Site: brandenburg
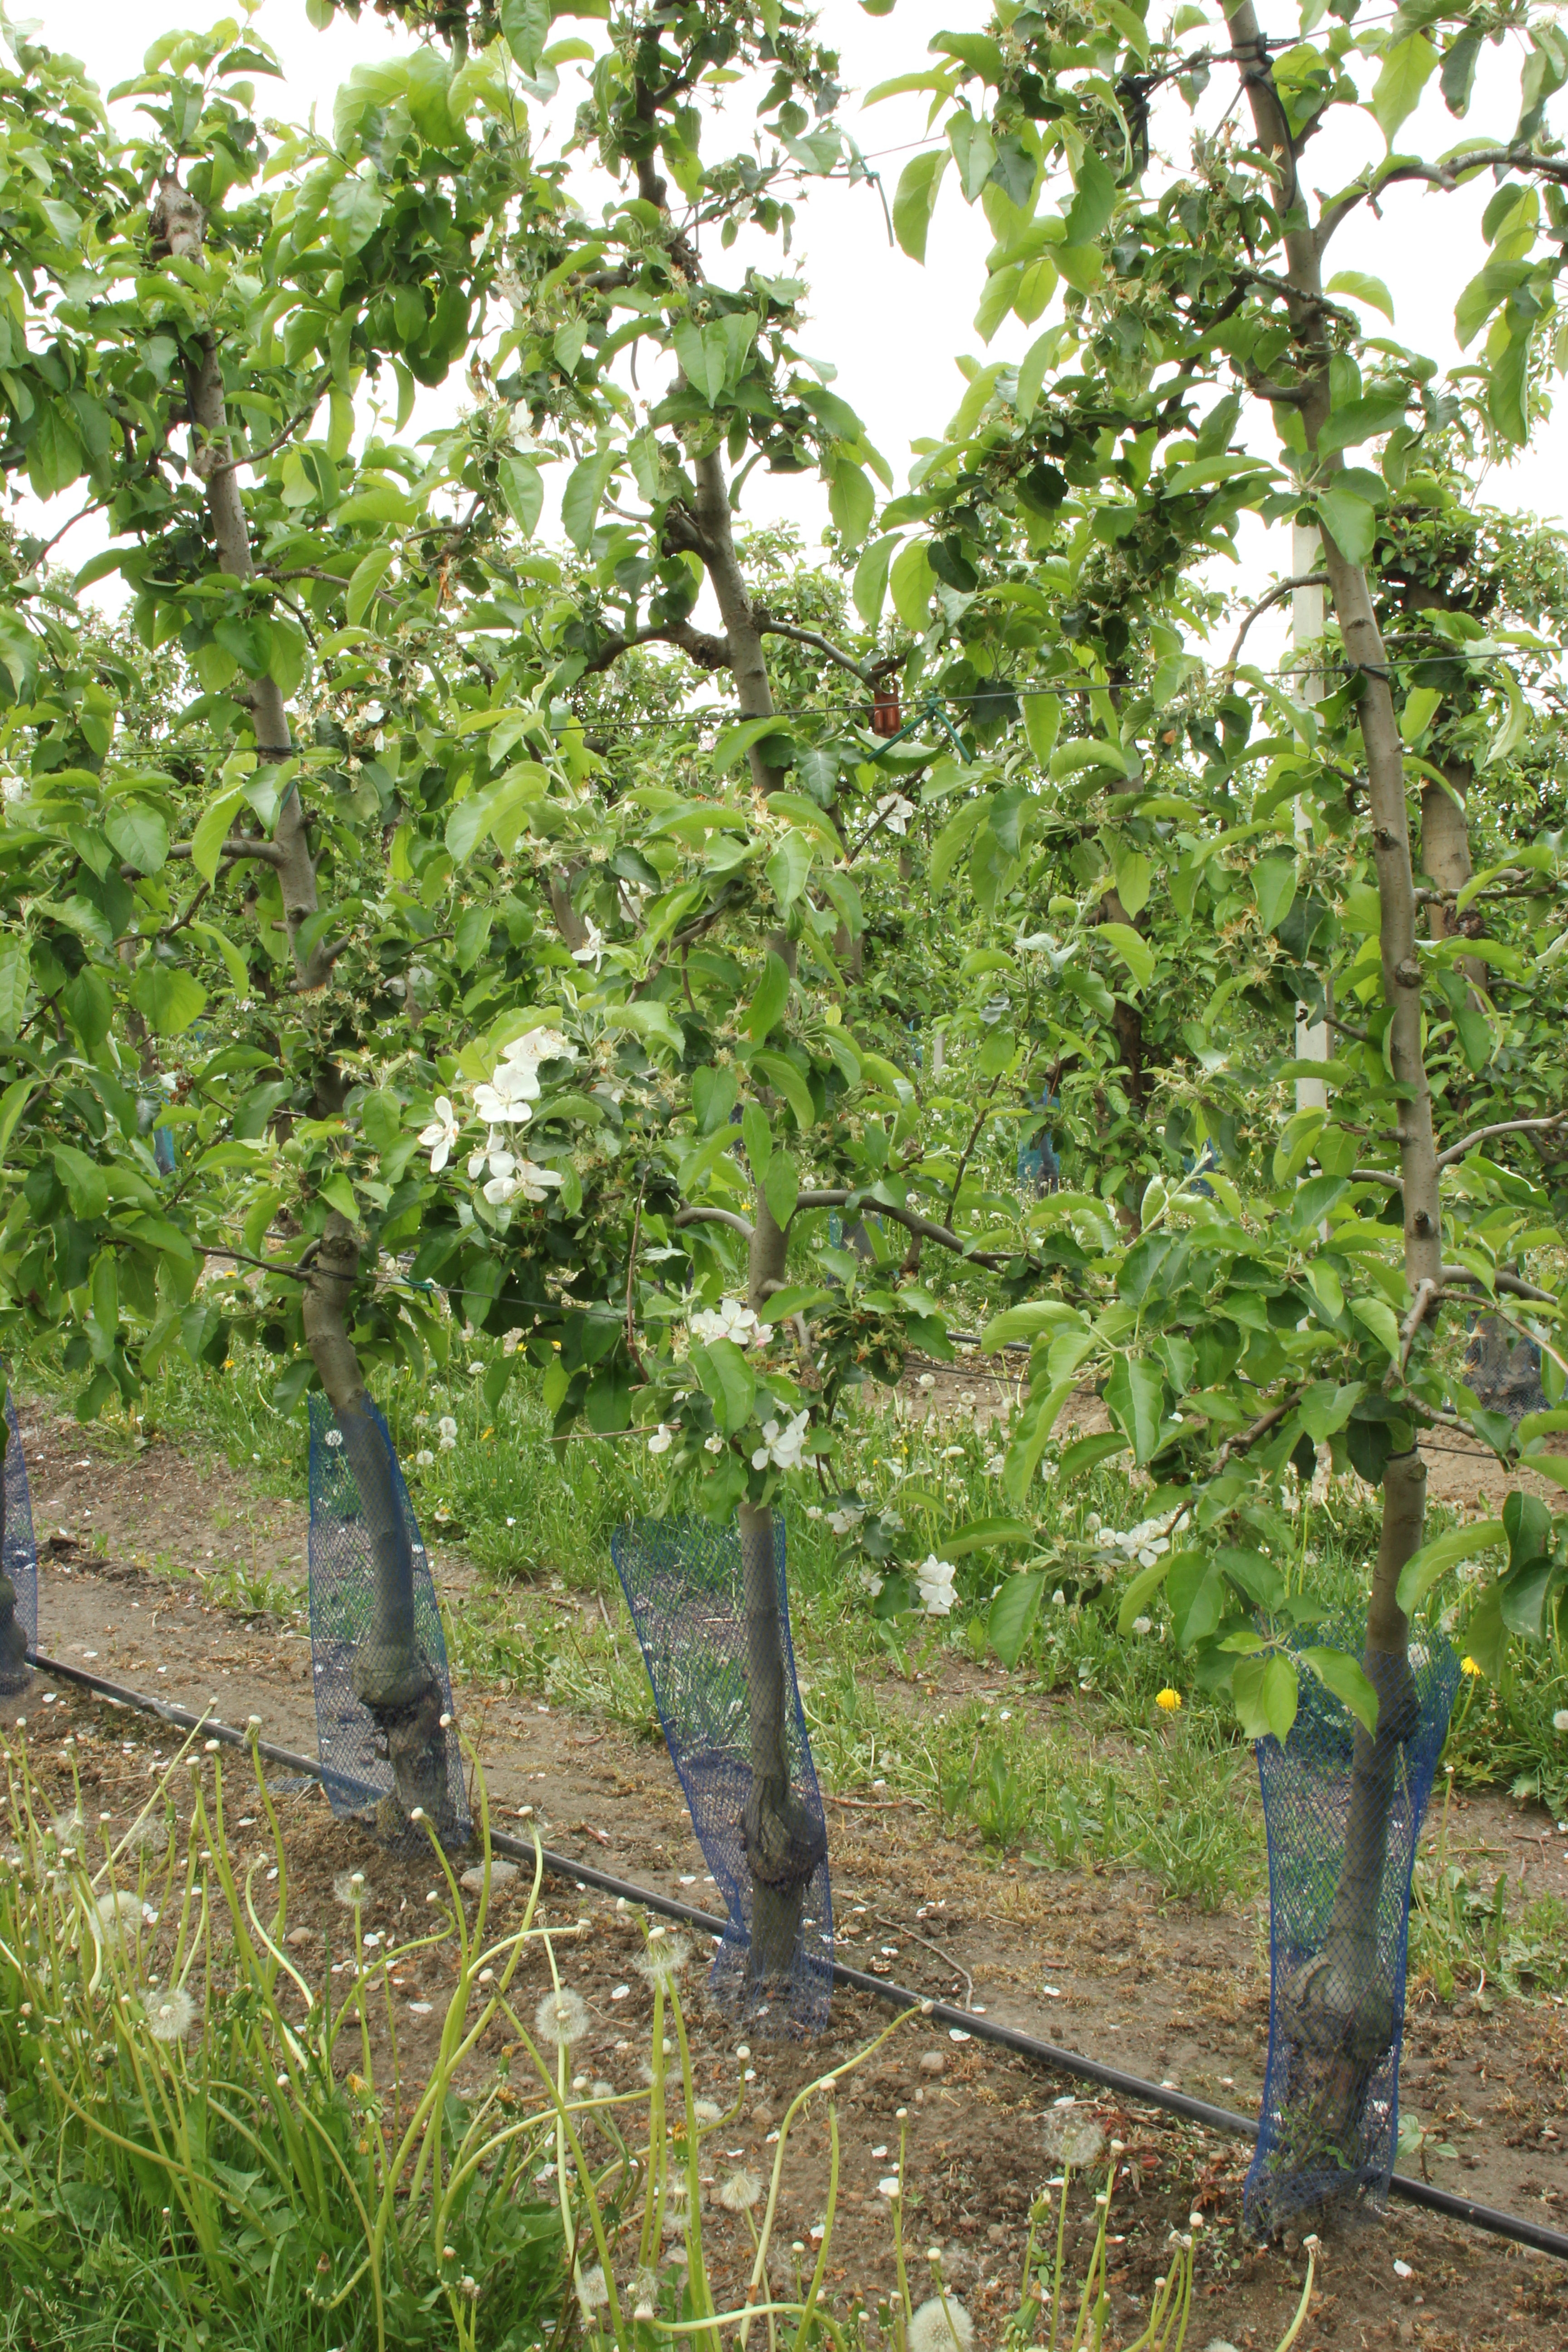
Growth stage (BBCH 67): Flowering